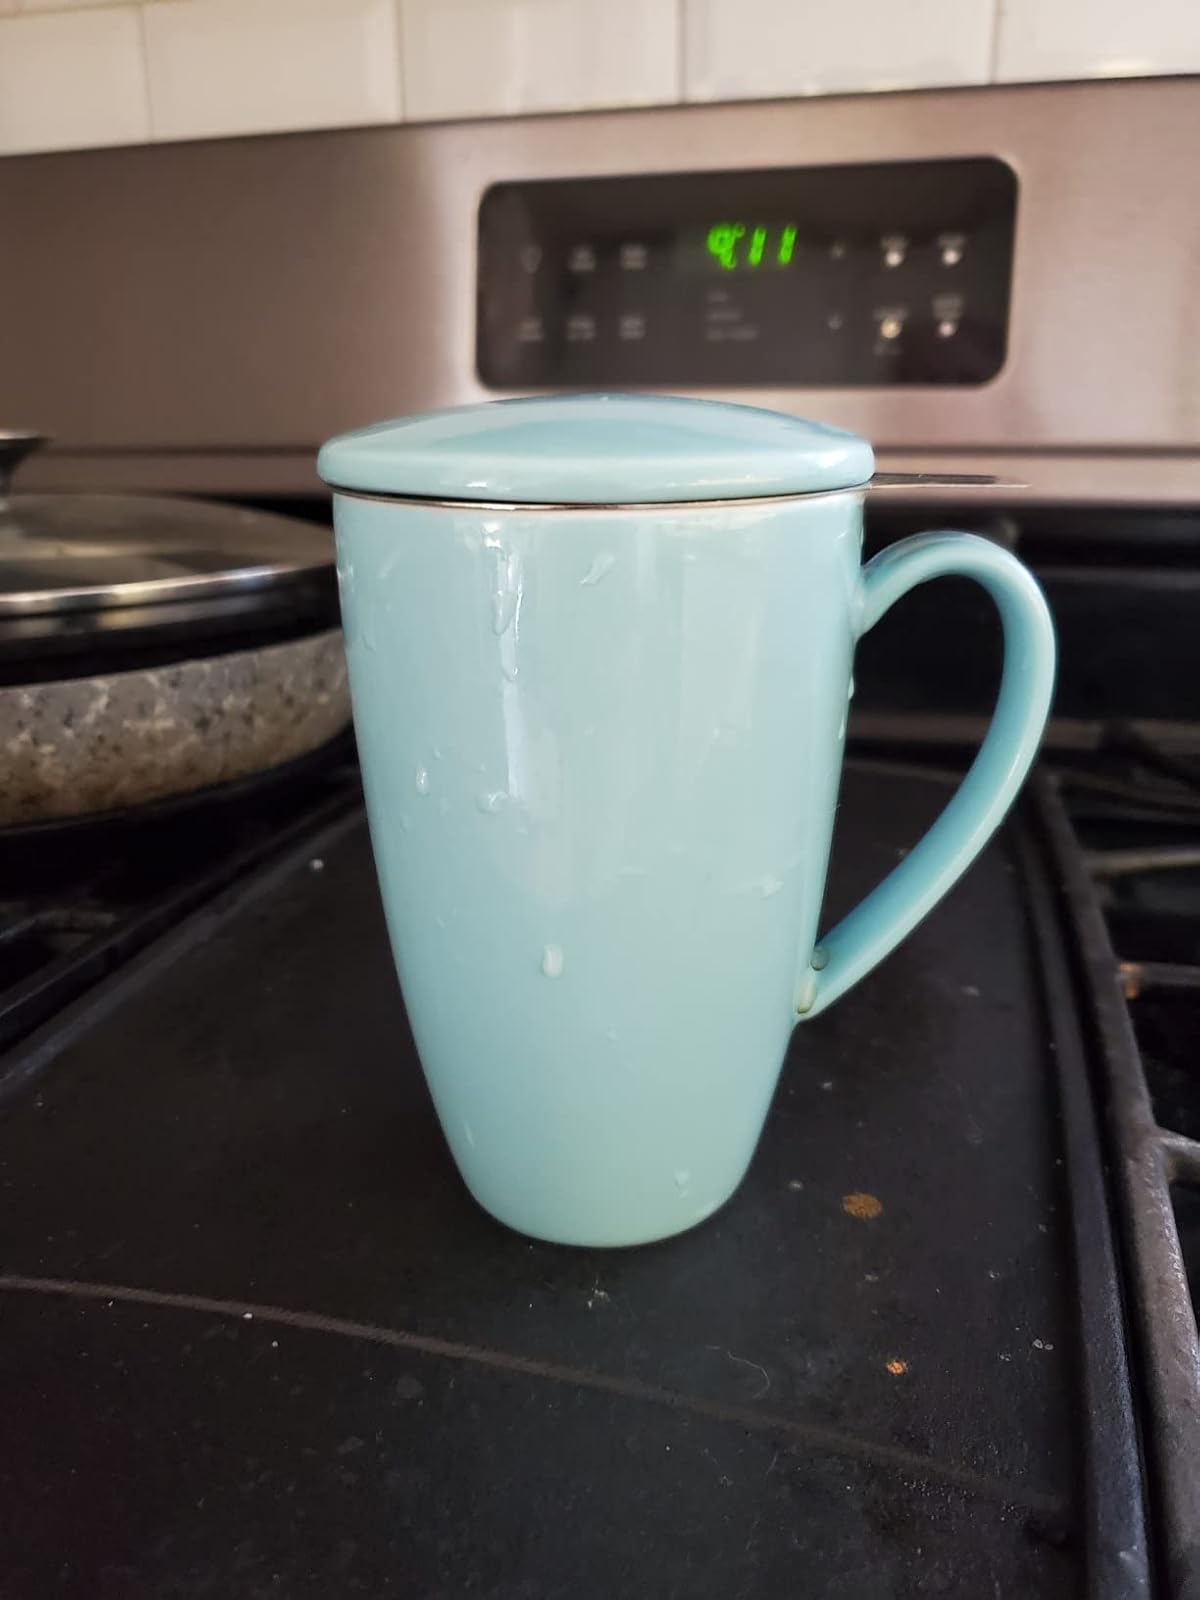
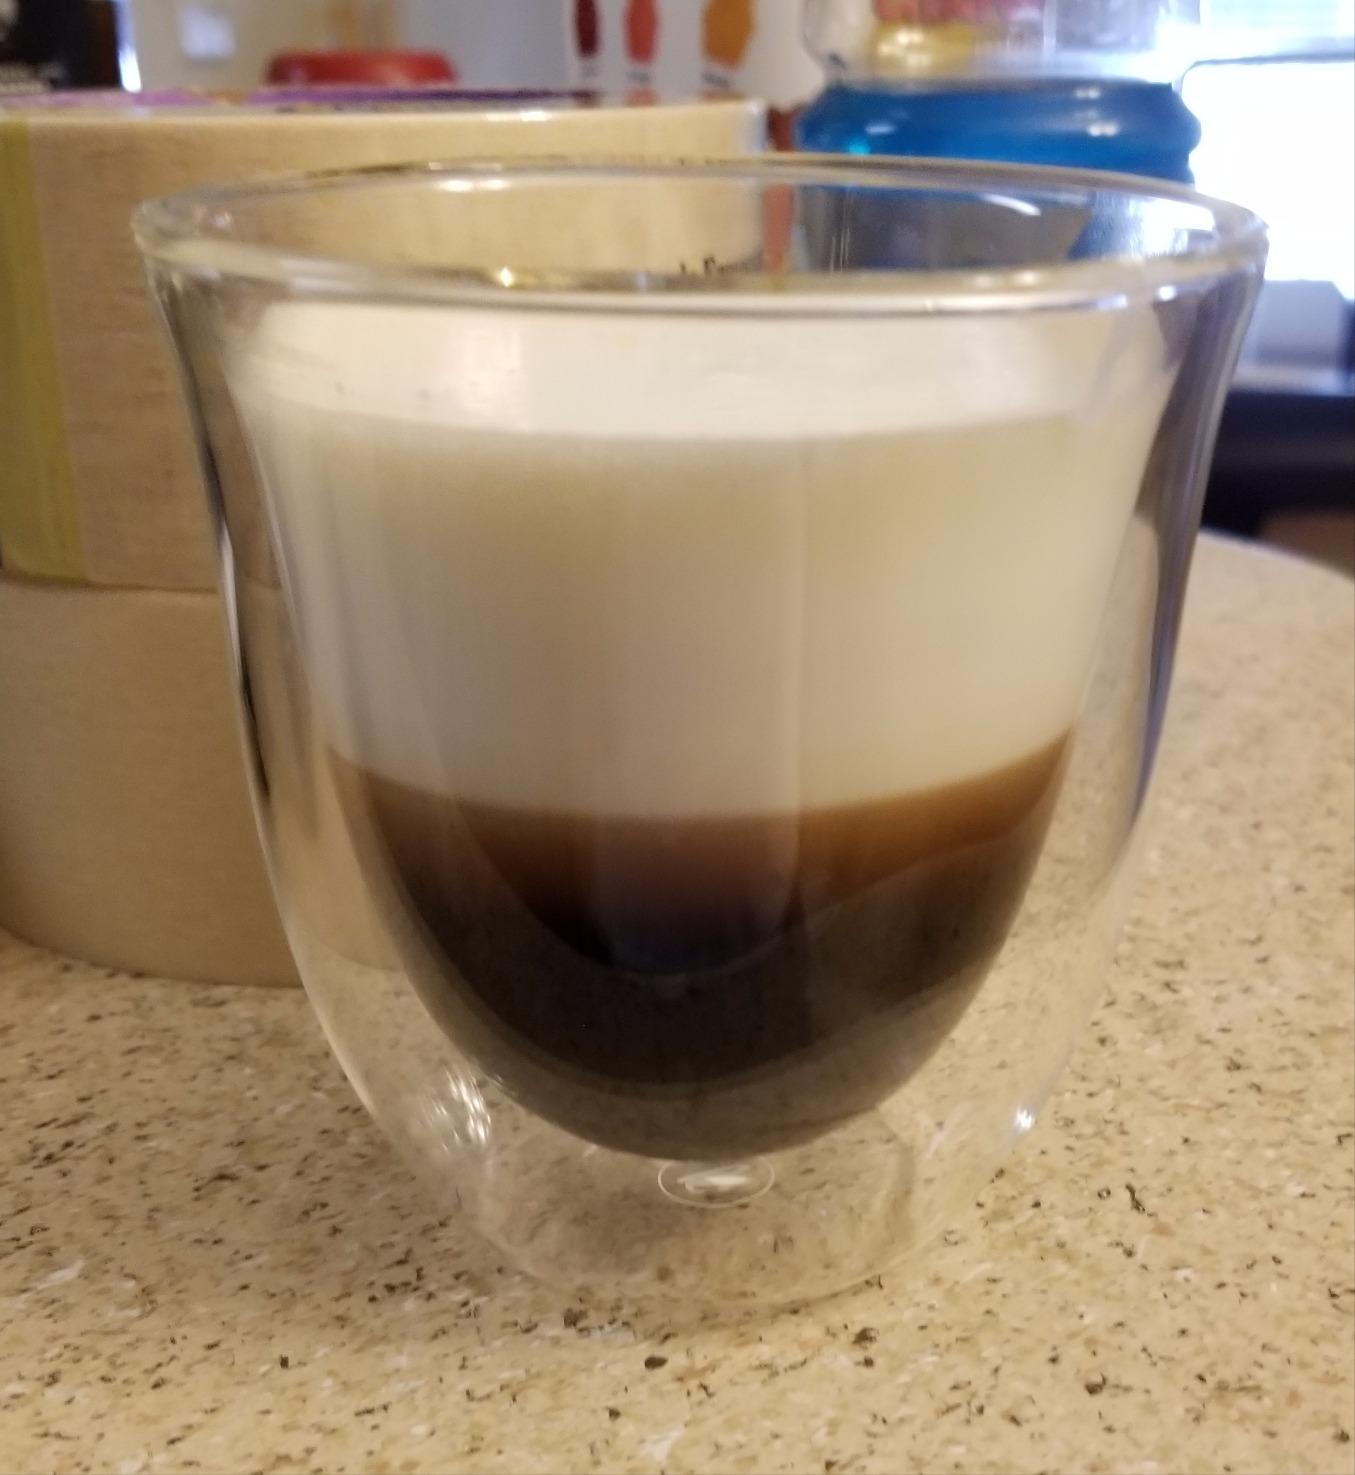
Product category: items_mug
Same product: no